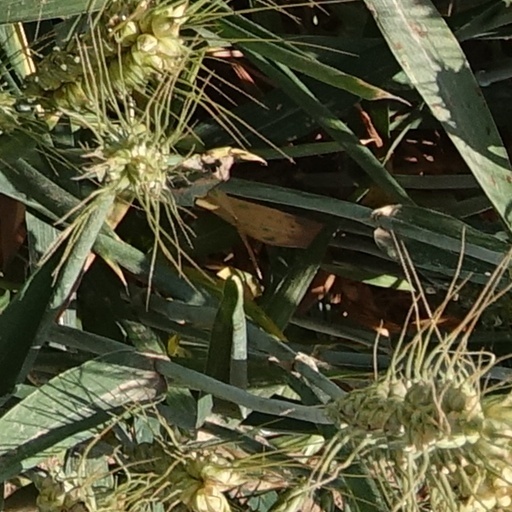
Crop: wheat